Arbor Day

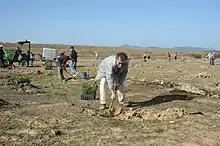
Planting holm oaks in Pescueza

In 1896 Mariano Belmás Estrada promoted the first "Festival of Trees" in Madrid.